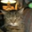
Label: cat